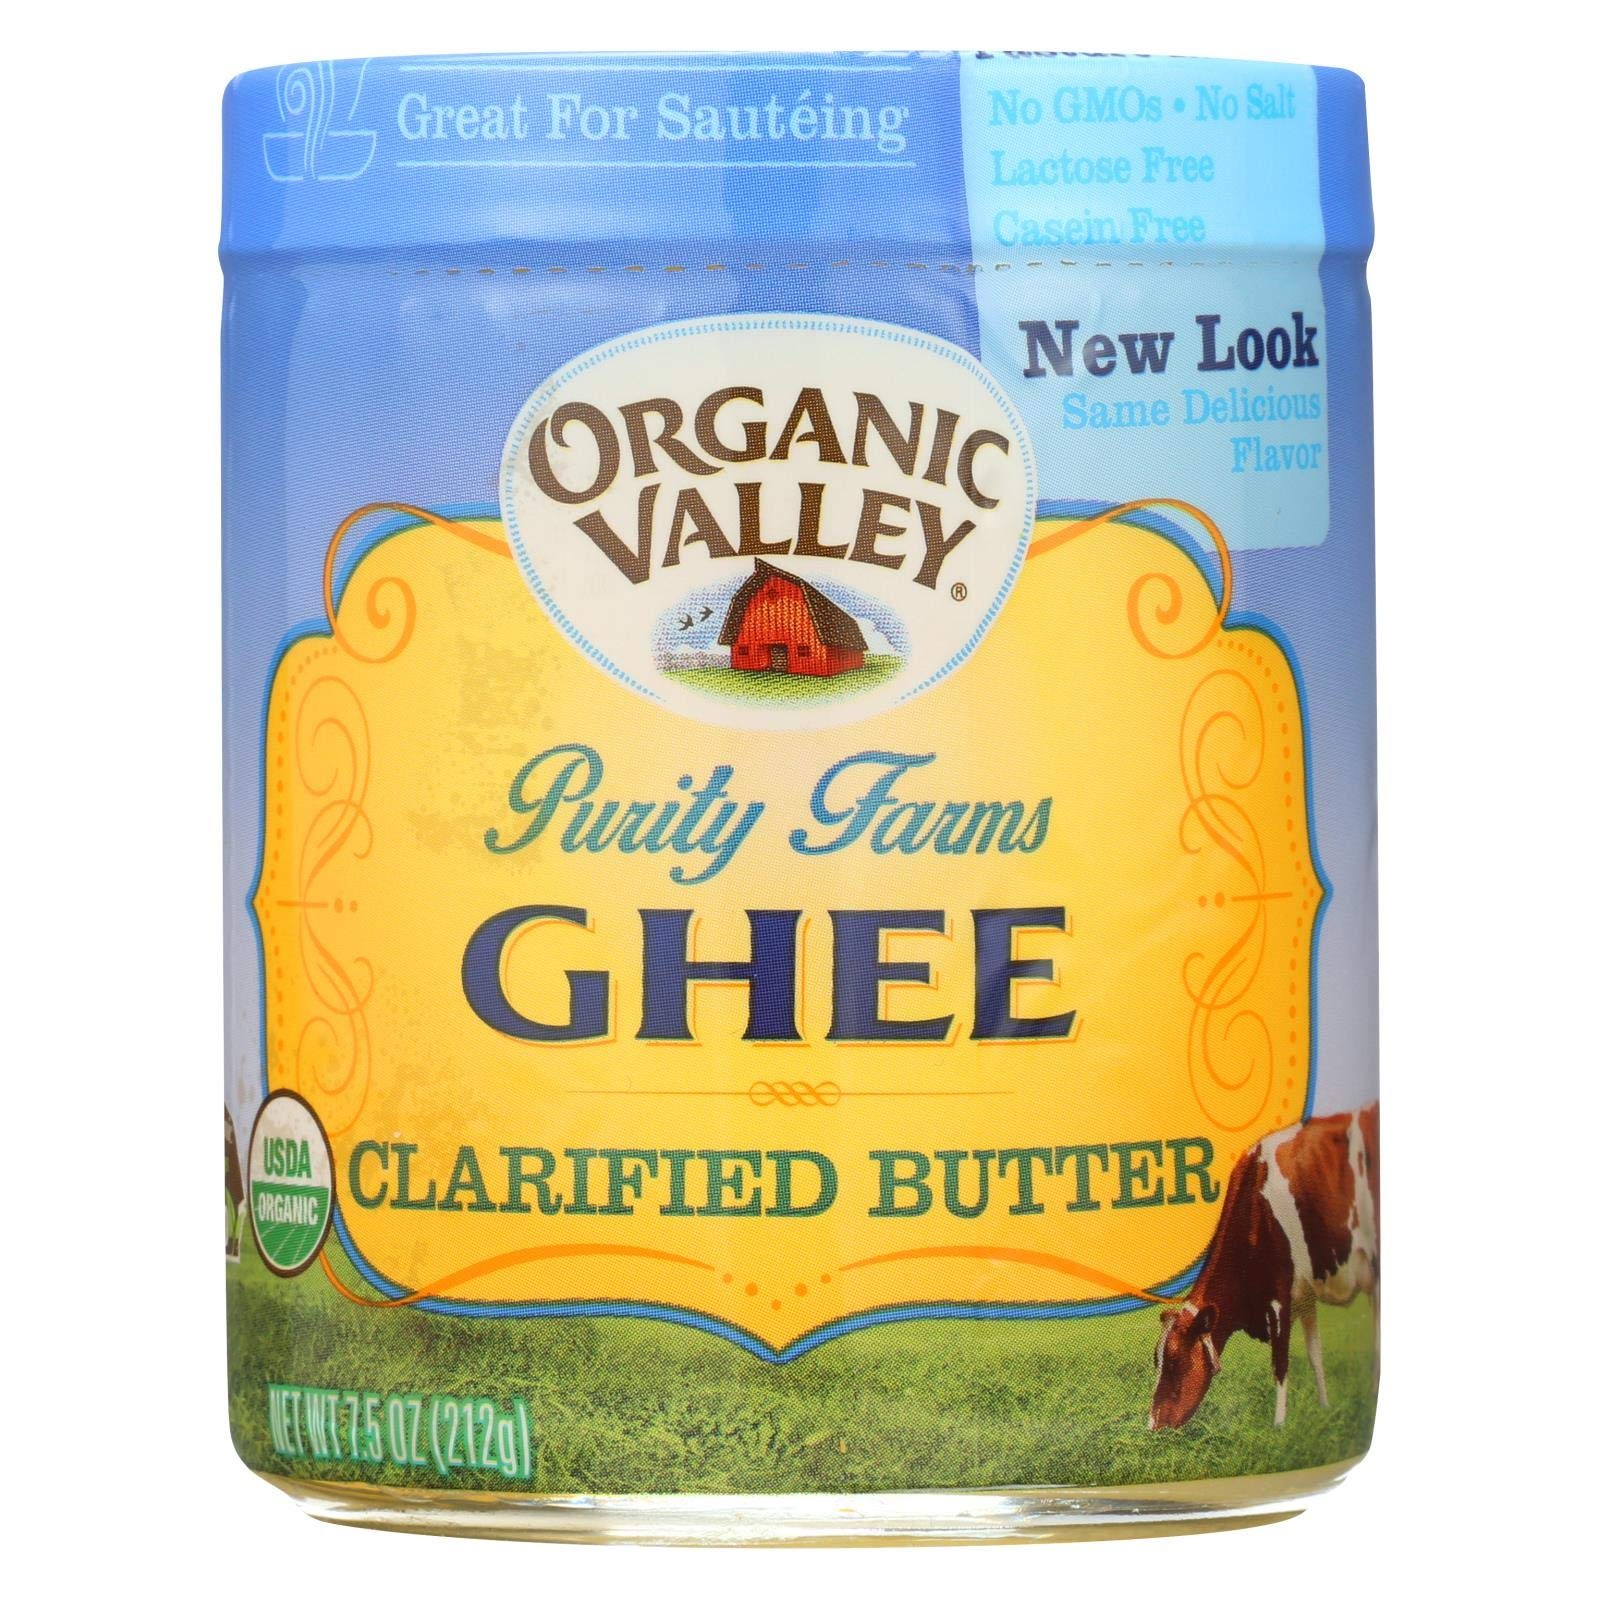
Item Name: Purity Farms Ghee - Clarified Butter - Case of 12 - 7.5 oz.
Value: 1.0
Unit: Count

Price: 103.99